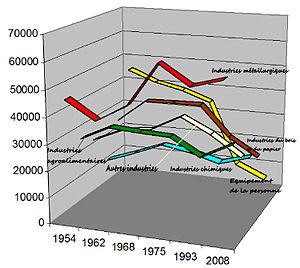
Evolution de l'industrie en Aquitaine par grands secteurs entre 1954 et 2008
L'Aquitaine est une ancienne région administrative du Sud-Ouest de la France. Elle comprenait cinq départements : la Dordogne, la Gironde, les Landes, le Lot-et-Garonne et les Pyrénées-Atlantiques. Son chef-lieu, Bordeaux, en était aussi la plus grande ville. Cette région administrative tirait son nom d'une partie de la Gaule, dont les contours ont évolué depuis l'Antiquité pour se fixer au XIIᵉ siècle à l'ensemble du Poitou, du Limousin, de l'Angoumois, de la Saintonge, du Périgord et de la Gascogne regroupés autour de Bordeaux dans le Duché d'Aquitaine. Ses habitants étaient appelés les Aquitains.